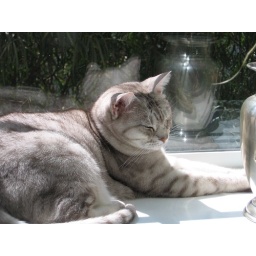
33 cat in window